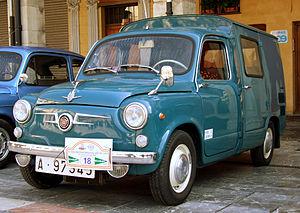
Seat est un constructeur automobile espagnol, créé le 9 mai 1950 par la volonté du gouvernement espagnol avec l'aide de Fiat qui détenait 7 % ainsi que du fonds d'investissement Gautheron possédant 31 % du capital de la nouvelle société et de sept grandes banques du pays. Il fut d'abord géré par l'Instituto Nacional de Industria, et fut maintenu jusqu'en 1982 sous le contrôle de Fiat. C'est depuis 1986 une filiale du groupe allemand Volkswagen.
La SIATA SEAT 600 Formichetta est un petit véhicule utilitaire fabriqué par la filiale espagnole du constructeur italien Siata de 1961 à 1967 et commercialisé par SEAT.
La société Siata, acronyme de Società Italiana Applicazioni Tecniche Auto-Aviatorie, était un petit constructeur italien d'automobiles, créé en 1926 par Giorgio Ambrosini et qui restera en activité en Italie jusqu'en 1970.
La Fiat 600 est une automobile fabriquée internationalement par le constructeur italien Fiat entre 1955 et 1969 en Italie et avec parfois des partenaires locaux dans d'autres pays, jusqu'en 1982 en Argentine et Colombie. Elle est considérée comme l'icône du miracle économique italien.